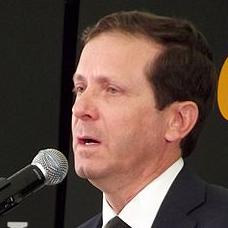
Age: 53